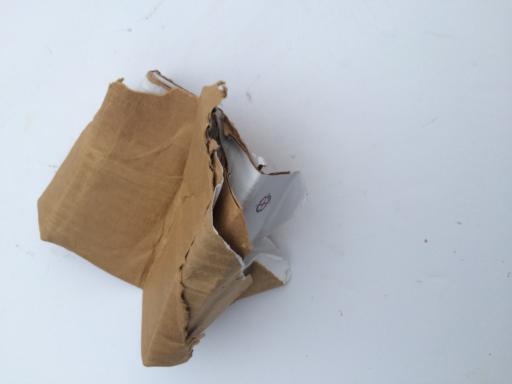
Waste category: cardboard